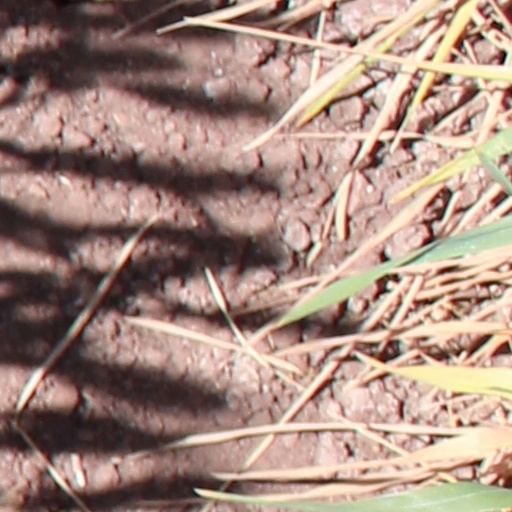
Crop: wheat